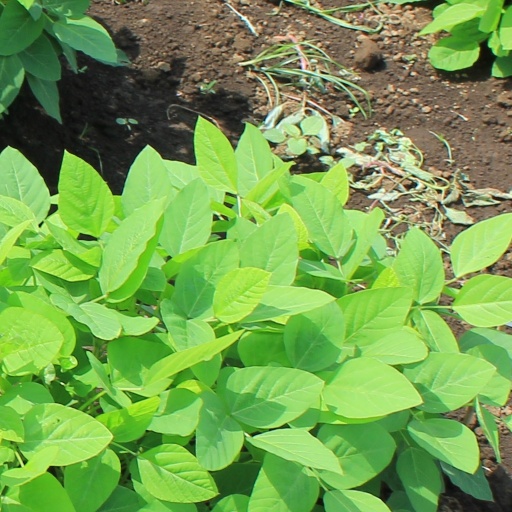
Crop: soybean